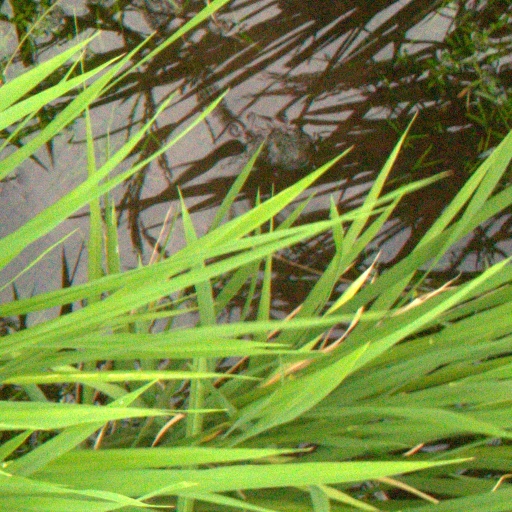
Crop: rice